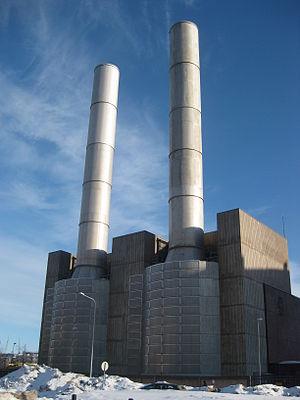
Kellosaari était une petite île d'Helsinki rattachée par comblement à Ruoholahti dans les années 1910.